Legacy Awards (NLBM)

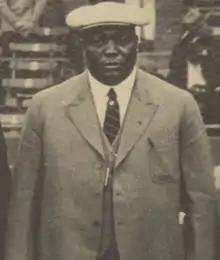
Rube Foster

The Andrew "Rube" Foster Legacy Award is given annually to the "Executives of the Year" in the National and American leagues.